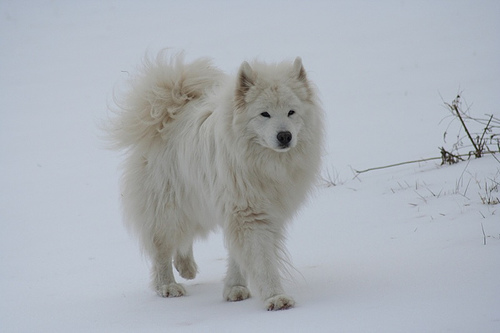
Animal: dog
Breed: samoyed